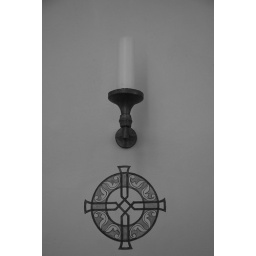
A candle and a cross in front of the white wall